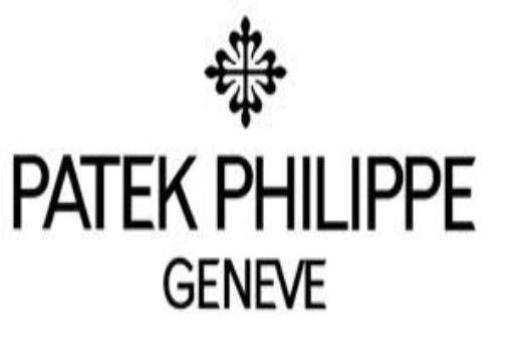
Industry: Clothes